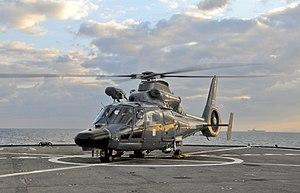
La flottille 35F est une flottille de l'aviation navale française créée le 1ᵉʳ septembre 1969 et toujours active. Sa mission est essentiellement axée sur le sauvetage, le service public et le soutien aux unités en mer.
L'opération Harmattan est la contribution française à l'intervention militaire de 2011 en Libye dans le cadre de la guerre civile libyenne. Elle a commencé le 19 mars 2011 et s'est terminée le 31 octobre 2011.
Liste des navires actifs de la marine birmane, branche navale des forces armées birmanes.